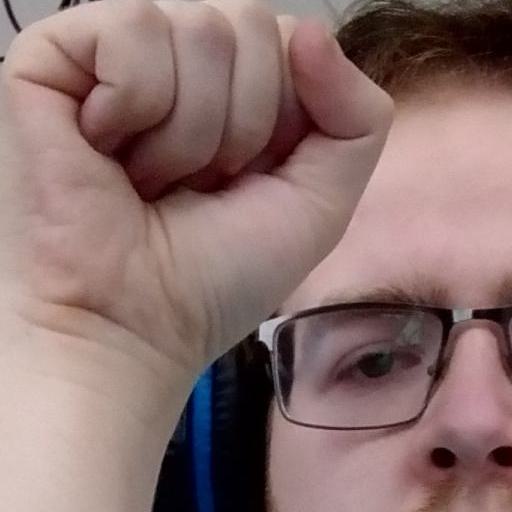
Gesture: fist